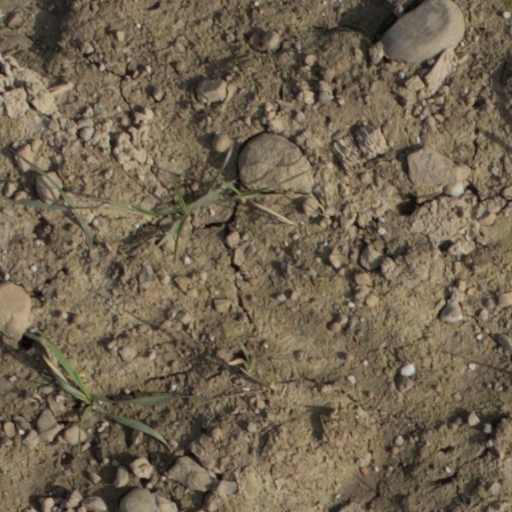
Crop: wheat